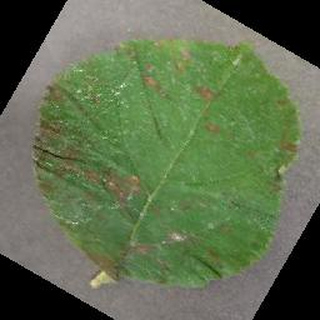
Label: apple_cedar_apple_rust